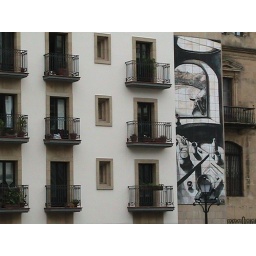
the mural across the street from my apartment, i thnk that's a dead sheep in the window (in the mural) i cant tell